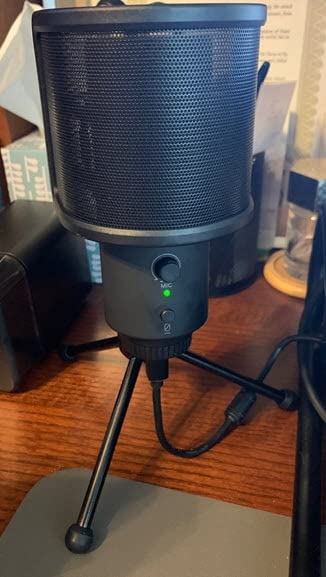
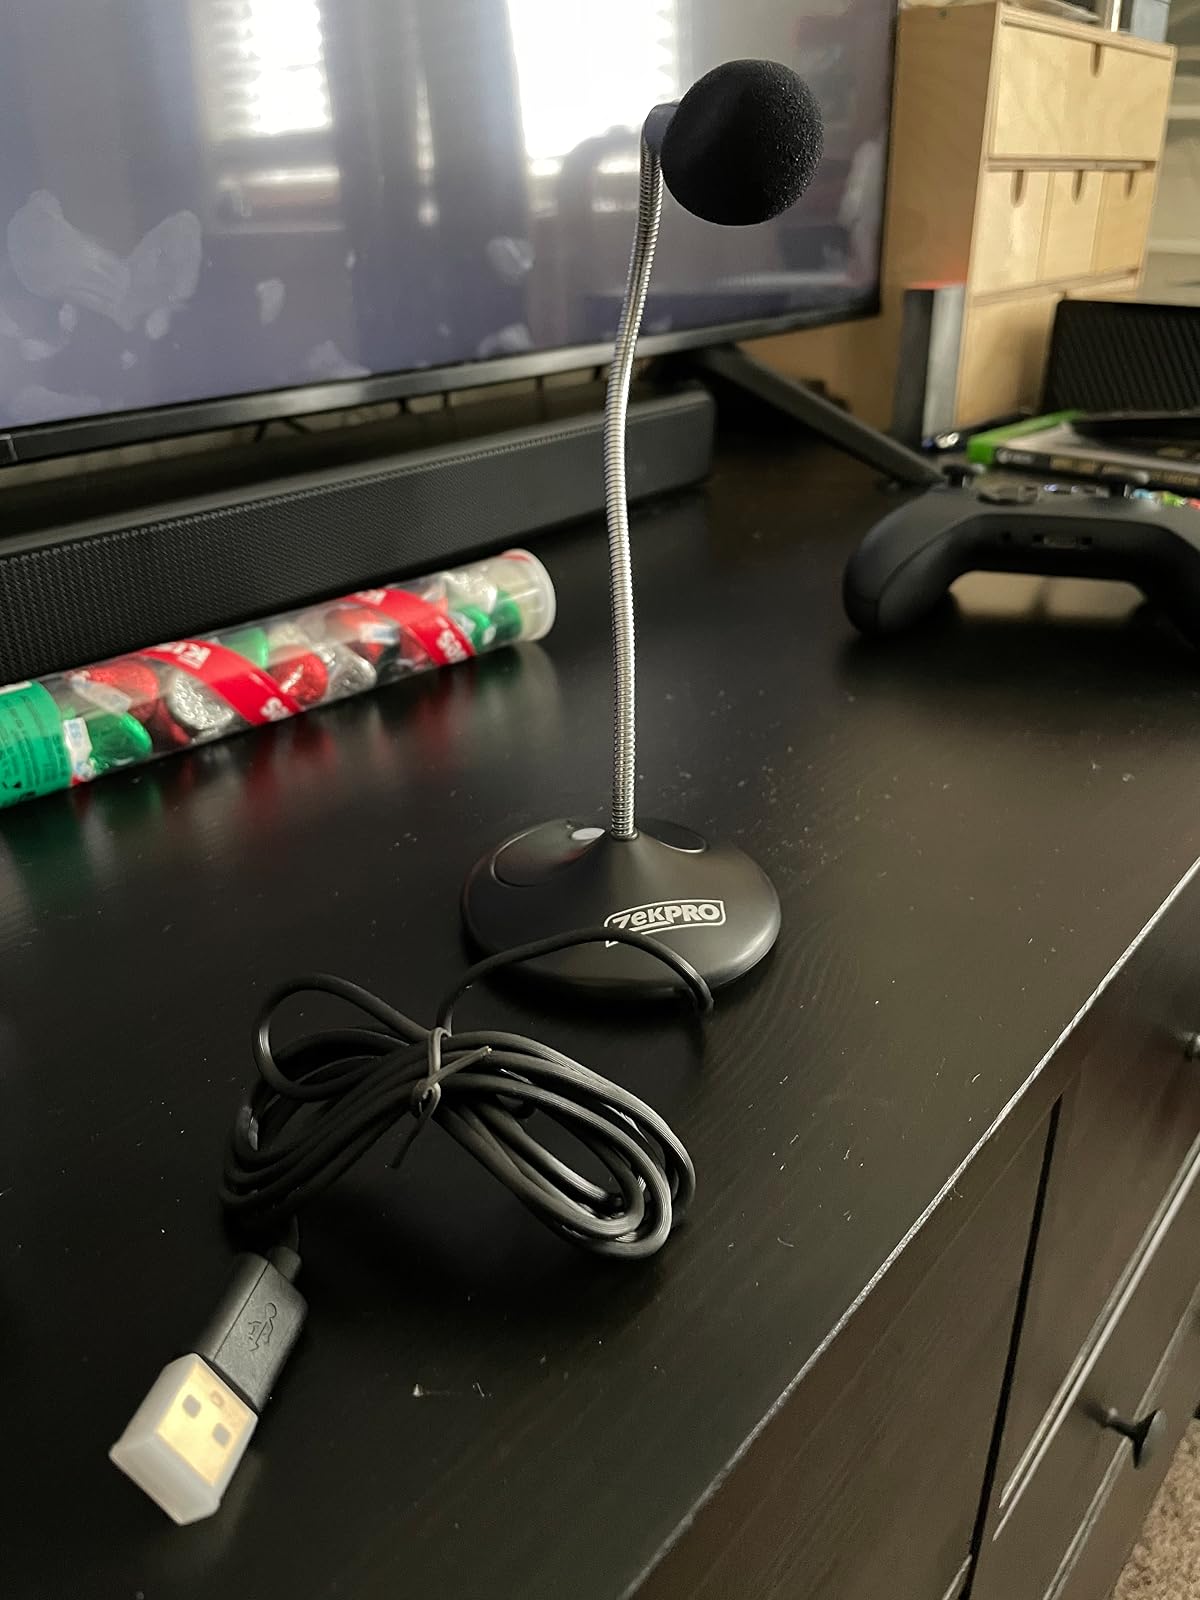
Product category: microphone
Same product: no